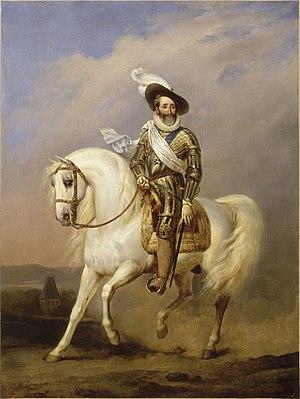
Le cheval blanc est, dans la culture humaine, au centre de nombreux mythes, de légendes, de contes, de traditions et de représentations à travers le monde. Des pouvoirs fabuleux leur sont attribués, tels que la clairvoyance et le don de prophétie. Associés à des rituels impliquant leur sacrifice, aussi bien en Irlande qu'en Germanie et en Mongolie, les chevaux blancs se font montures des prophètes, des rois, des héros et des princes charmants dans des pays aussi éloignés que la Grèce antique, l'Inde, la France, l'Iran, le proche orient et les Philippines, et participent à l'eschatologie dans de nombreuses cultures.